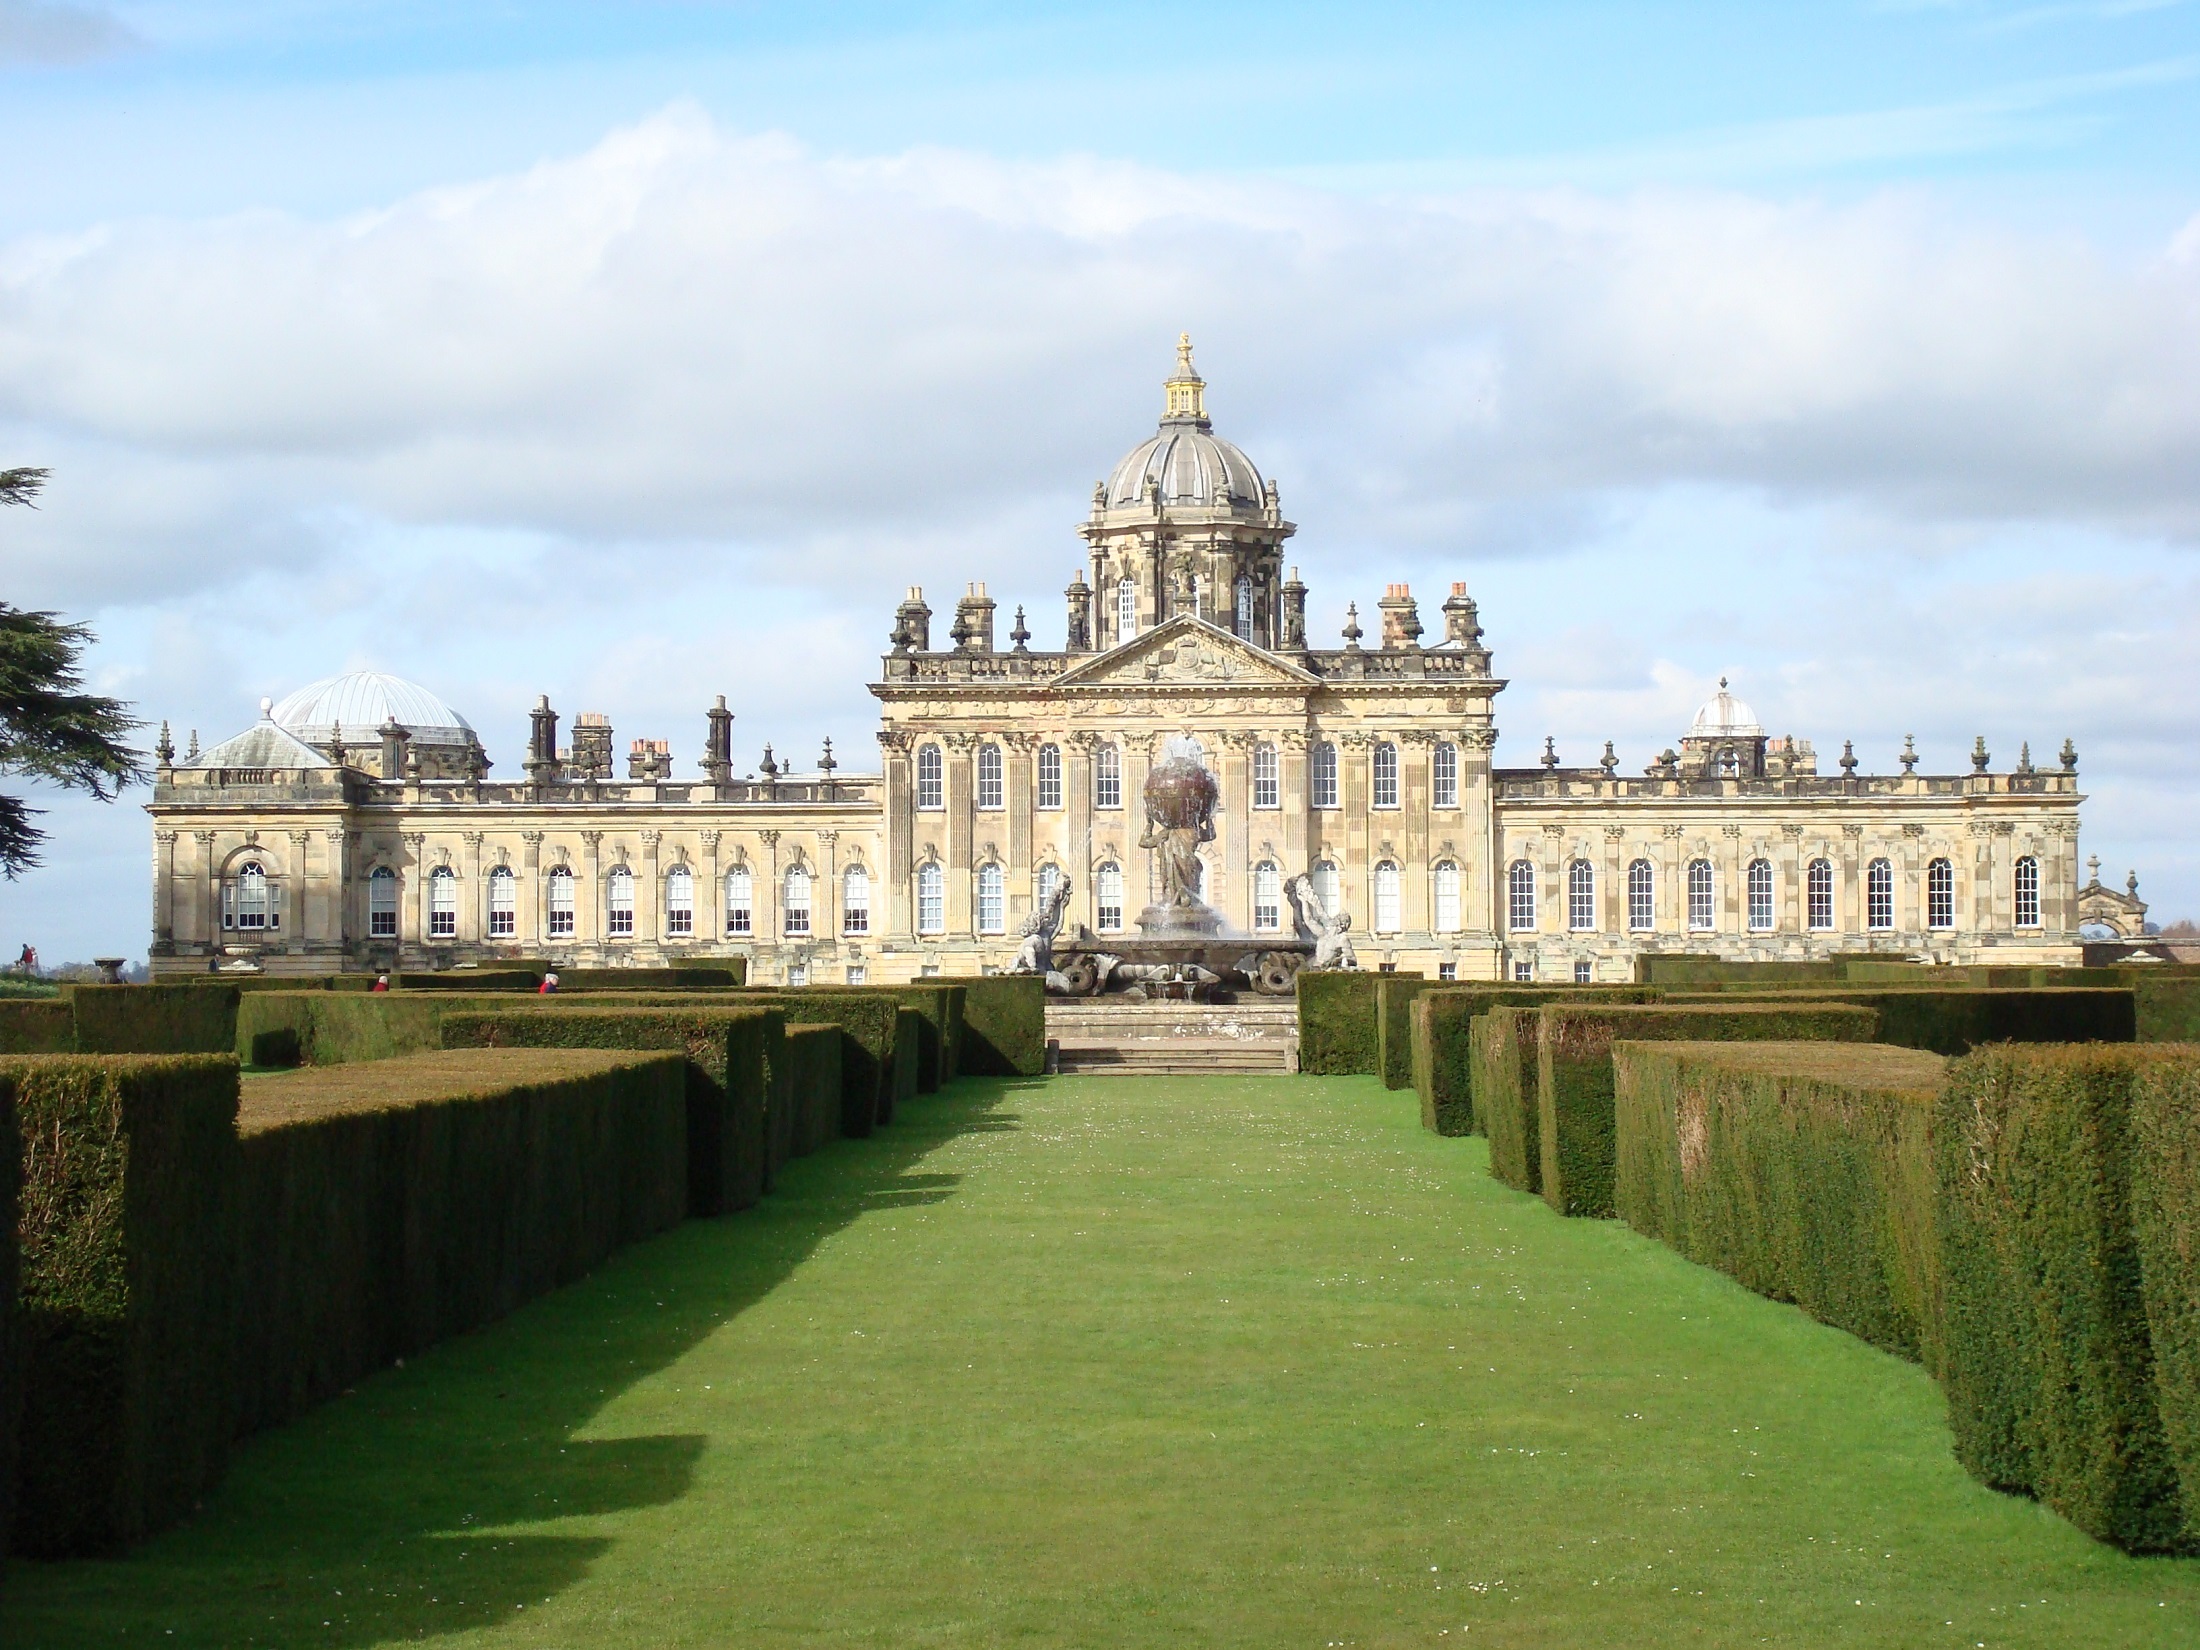
landscape, mansion, building, chateau, palace, travel, scenic, castle, landmark, residence, attraction, historic, fortification, tourism, place of worship, england, monastery, abbey, heritage, stately, estate, moat, stately home, unesco world heritage site, 18th century, historic site, country home, ancient history, north yorkshire, castle howard, howardian hills, earl of sandwich